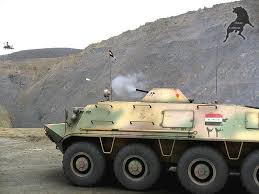
Label: BTR-60